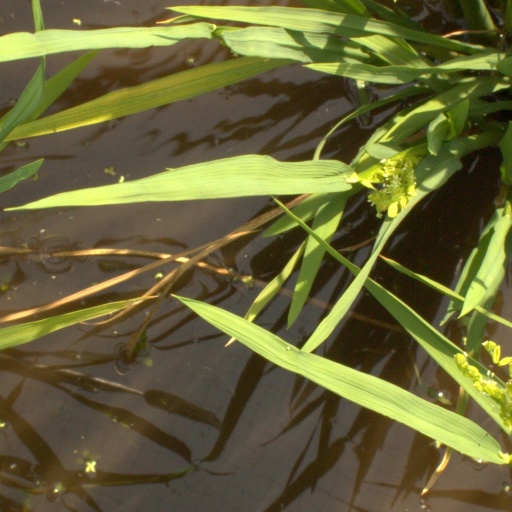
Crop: rice